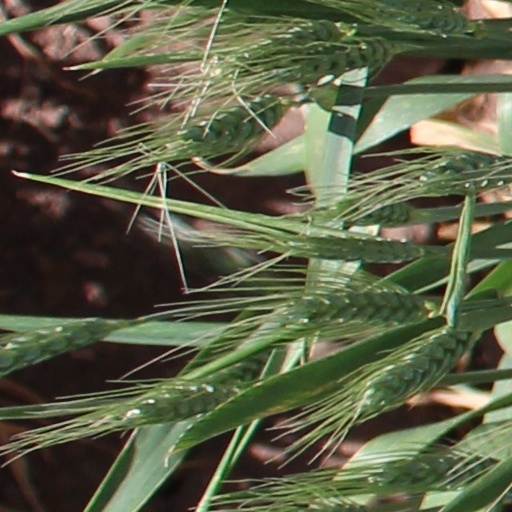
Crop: wheat